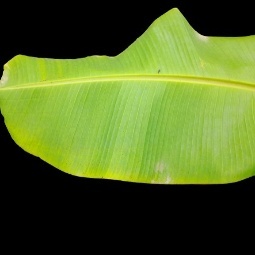
Label: Sulphur